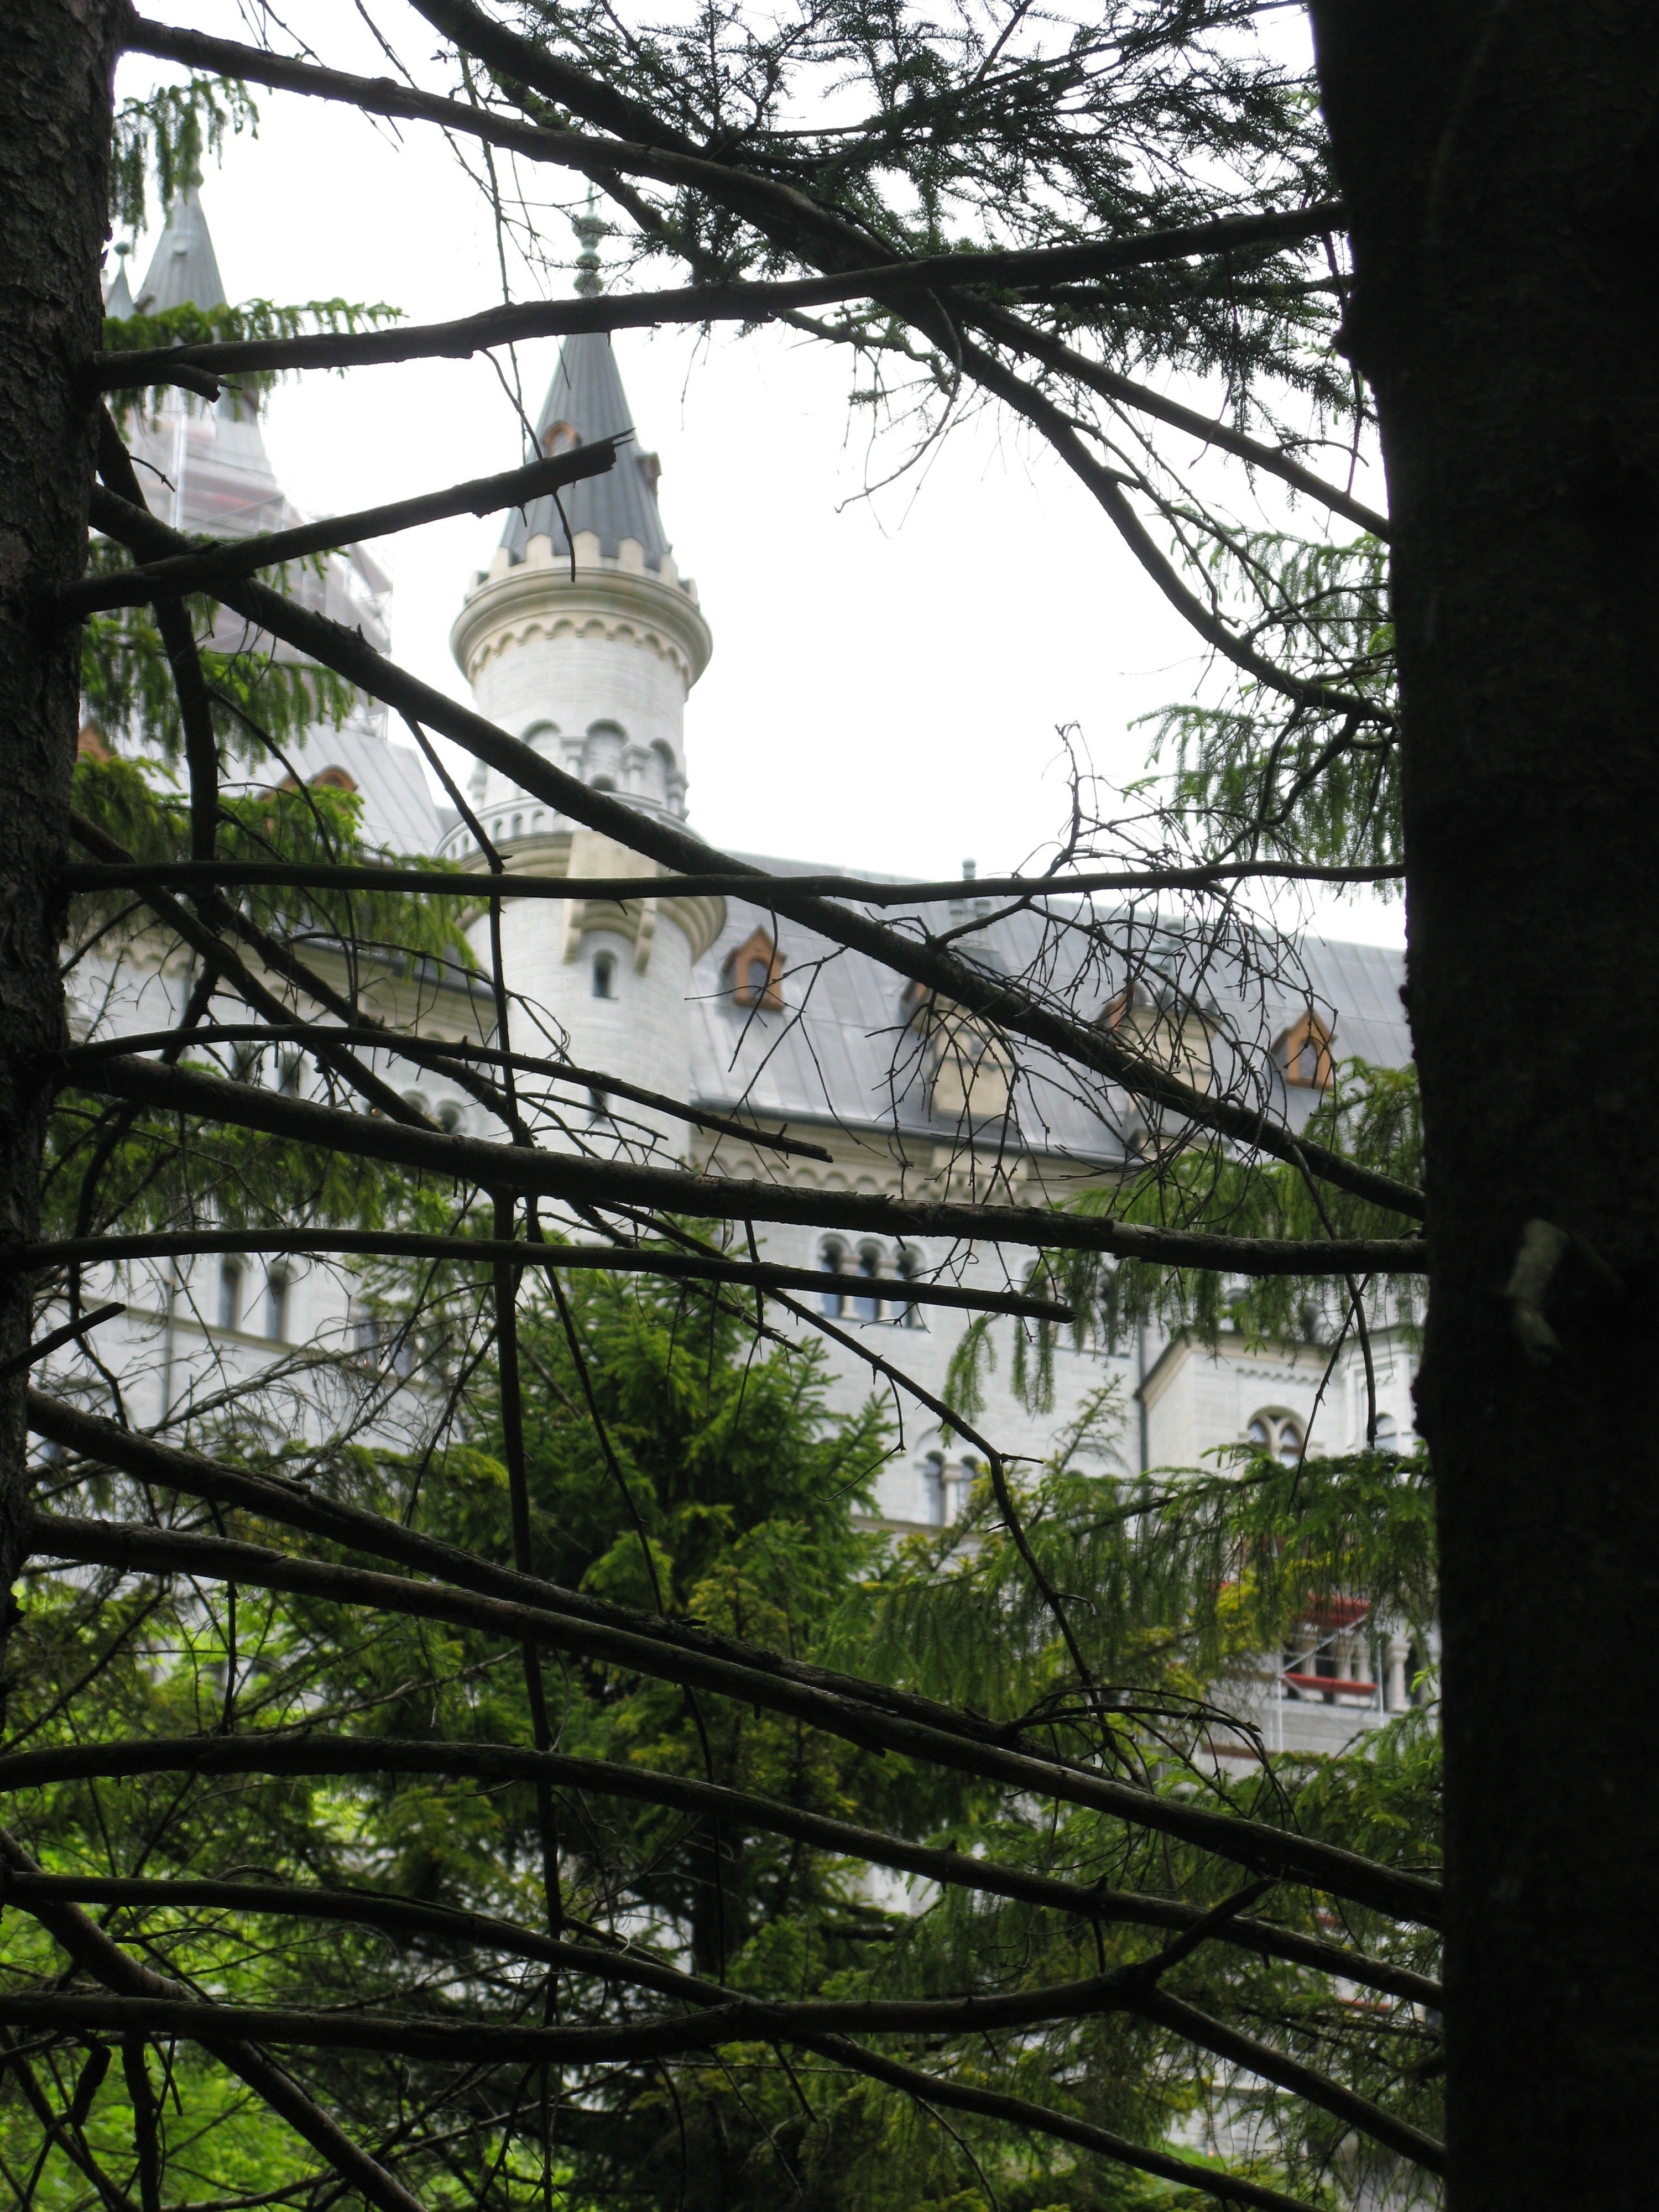
tree, nature, forest, branch, architecture, plant, house, flower, tower, spruce, germany, bavaria, fairy castle, kristin, poellatschlucht, woody plant, outdoor structure